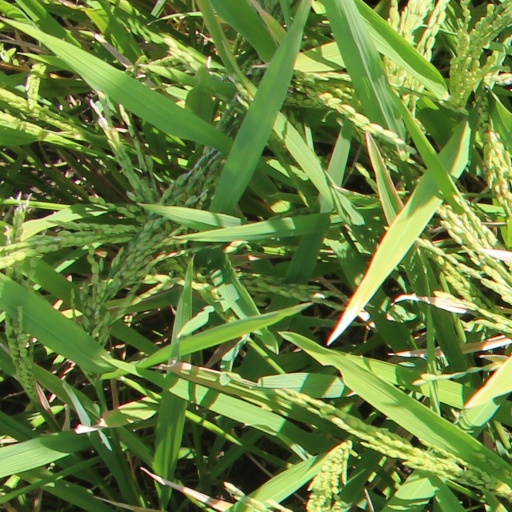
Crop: rice